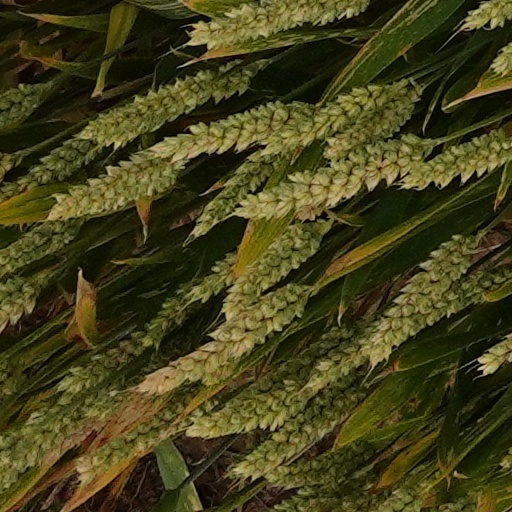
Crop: wheat